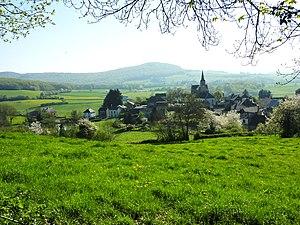
Chiddes (Nièvre)
Chiddes est une commune française située dans le département de la Nièvre, en région Bourgogne-Franche-Comté.